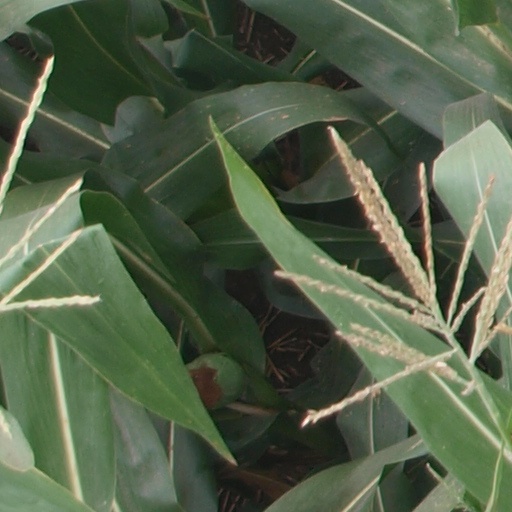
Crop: maize; corn